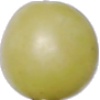
Label: Grape White 2